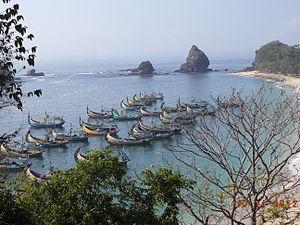
Le kabupaten de Jember, en indonésien Kabupaten Jember, est un kabupaten d'Indonésie situé dans la province de Java oriental.